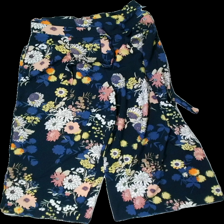
View: front
Type: Trousers
Category: Ladies
Brand: Zara
Colors: Blue, Pink, Yellow, Multicolor
Material: 100% polyester
Pattern: Floral print
Cut: Regular, Loose
Size: L
Season: All
Price range: 50-100
Recommended usage: Reuse